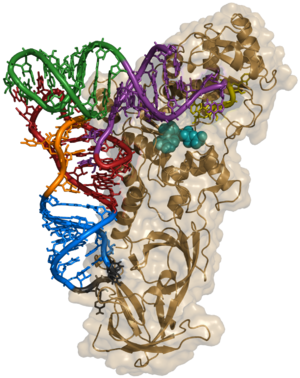
Les aminoacyl-ARNt synthétases forment une famille de ligases qui catalysent l'estérification des acides aminés protéinogènes sur l'extrémité 3' des ARN de transfert. Cette étape est essentielle à la traduction des ARN messagers en protéines, les acides aminés ainsi ajoutés à l'extrémité des ARNt étant incorporés par les ribosomes dans la chaîne polypeptidique en cours de synthèse. Ce sont des protéines essentielles, conservées chez tous les êtres vivants.
Les acides ribonucléiques de transfert, ou ARN de transfert ou ARNt, sont de courts ARN, longs de 70 à 80 nucléotides, qui interviennent lors de la synthèse des protéines dans la cellule. Ce sont des intermédiaires clés dans la traduction du message génétique et dans la lecture du code génétique. Ils apportent les acides aminés au ribosome, la machine cellulaire responsable de l'assemblage des protéines à partir de l'information génétique contenue dans l'ARN messager. Les cellules vivantes contiennent quelques dizaines de sortes d'ARNt, chacune d'elles étant spécifique de l'un des acides aminés. Les ARNt se terminent du côté 3' par une extrémité simple-brin conservée -CCA constante. L'acide aminé est accroché par une liaison ester sur le ribose de l'adénosine terminale de cette extrémité.